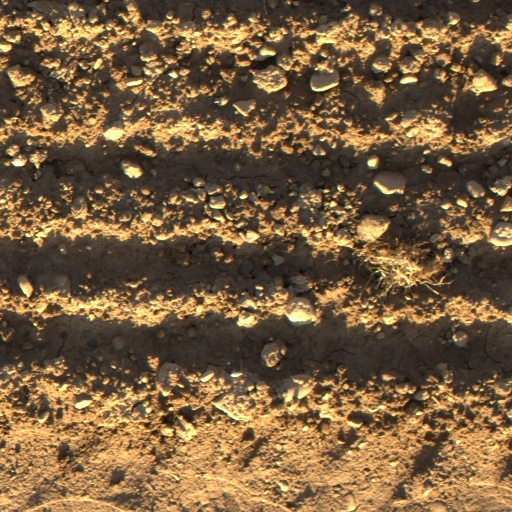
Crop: wheat